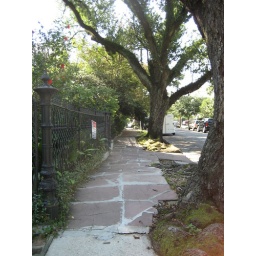
This is the sidewalk in front of a house once owned by Anne Rice...lol...I don;t know why...